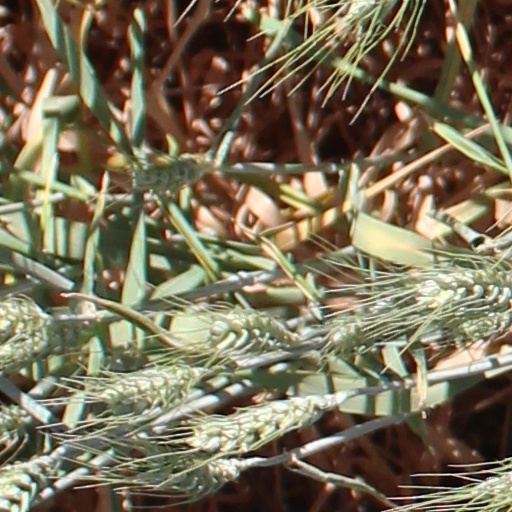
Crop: wheat